History of U.S. foreign policy, 1776–1801

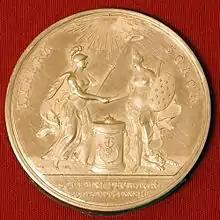
Coin minted for John Adams in 1782 to celebrate recognition of the United States as an independent nation by The Netherlands; one of three coins minted for John Adams in 1782 (on his ambassador status, on Dutch recognition of the US, and for the Dutch-US trade treaty); all three are in the coin collection of the Teylers Museum.

In 1776, the Dutch Republic was the first country to salute the flag of the United States, leading to growing British suspicions of the Dutch. In 1778, the Dutch government refused British requests to join the conflict. The Dutch were major suppliers of the Americans: in 13 months from 1778 to 1779, for example, 3,182 ships cleared the island of Sint Eustatius, in the West Indies. When the Royal Navy started to search Dutch shipping for weapons for the Americans, the Republic officially adopted a policy of armed neutrality. Britain declared war o the Dutch in December 1780, before they could join the First League of Armed Neutrality. This resulted in the Fourth Anglo-Dutch War, which diverted British resources, but ultimately confirmed the decline of the Dutch Republic.